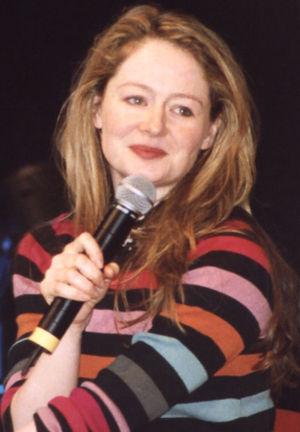
L'actrice australienne Miranda Otto à la Ring*Con 2006 à Fulda, en Allemagne.